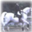
Label: horse